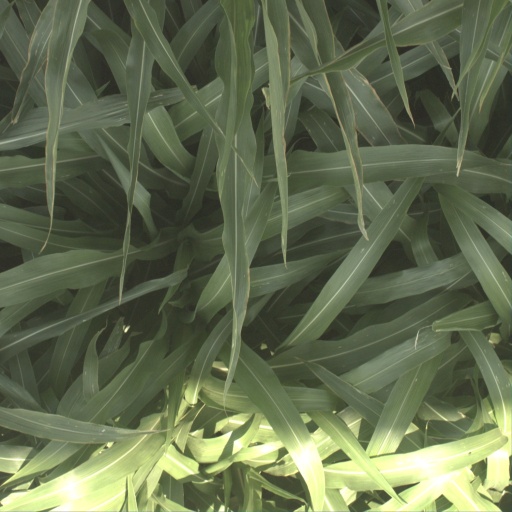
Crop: sorghum